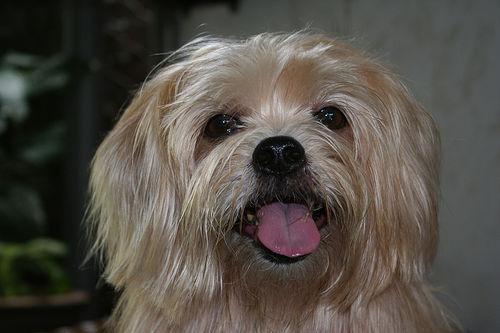
silky_terrier